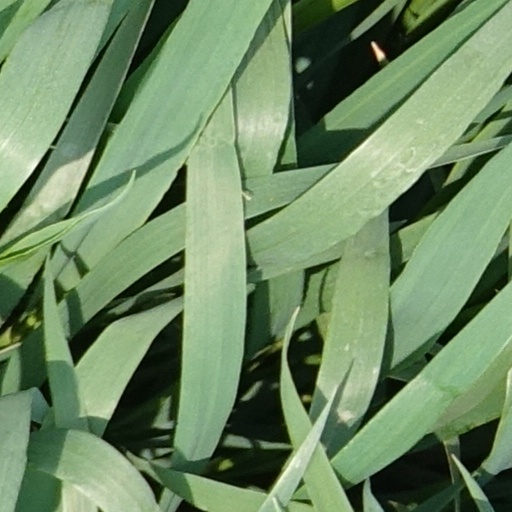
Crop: wheat